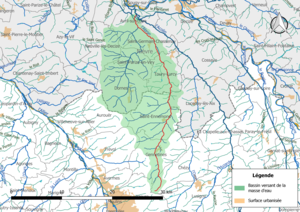
Carte de la masse d'eau «
L'Abron est un cours d'eau français qui coule dans les départements de l'Allier et de la Nièvre. C'est un affluent de l'Acolin en rive gauche et donc un sous-affluent de la Loire.